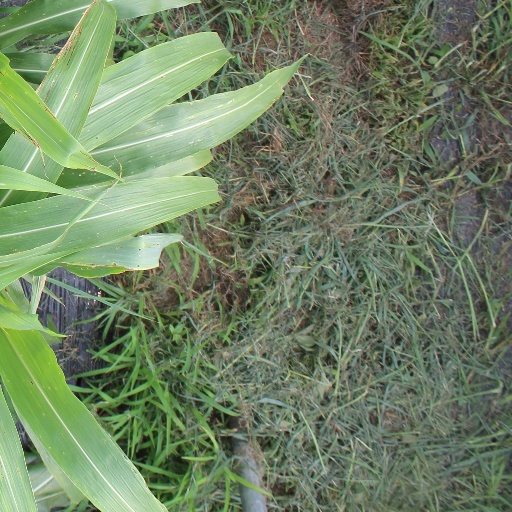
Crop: sorghum